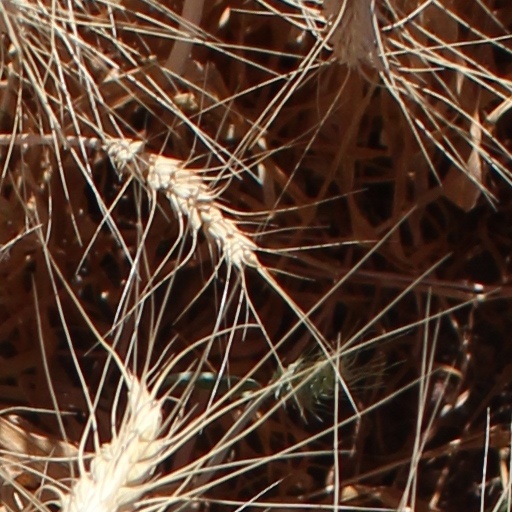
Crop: wheat